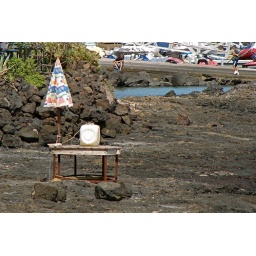
One of the several fish cleaning tables in Corralejo harbourside.